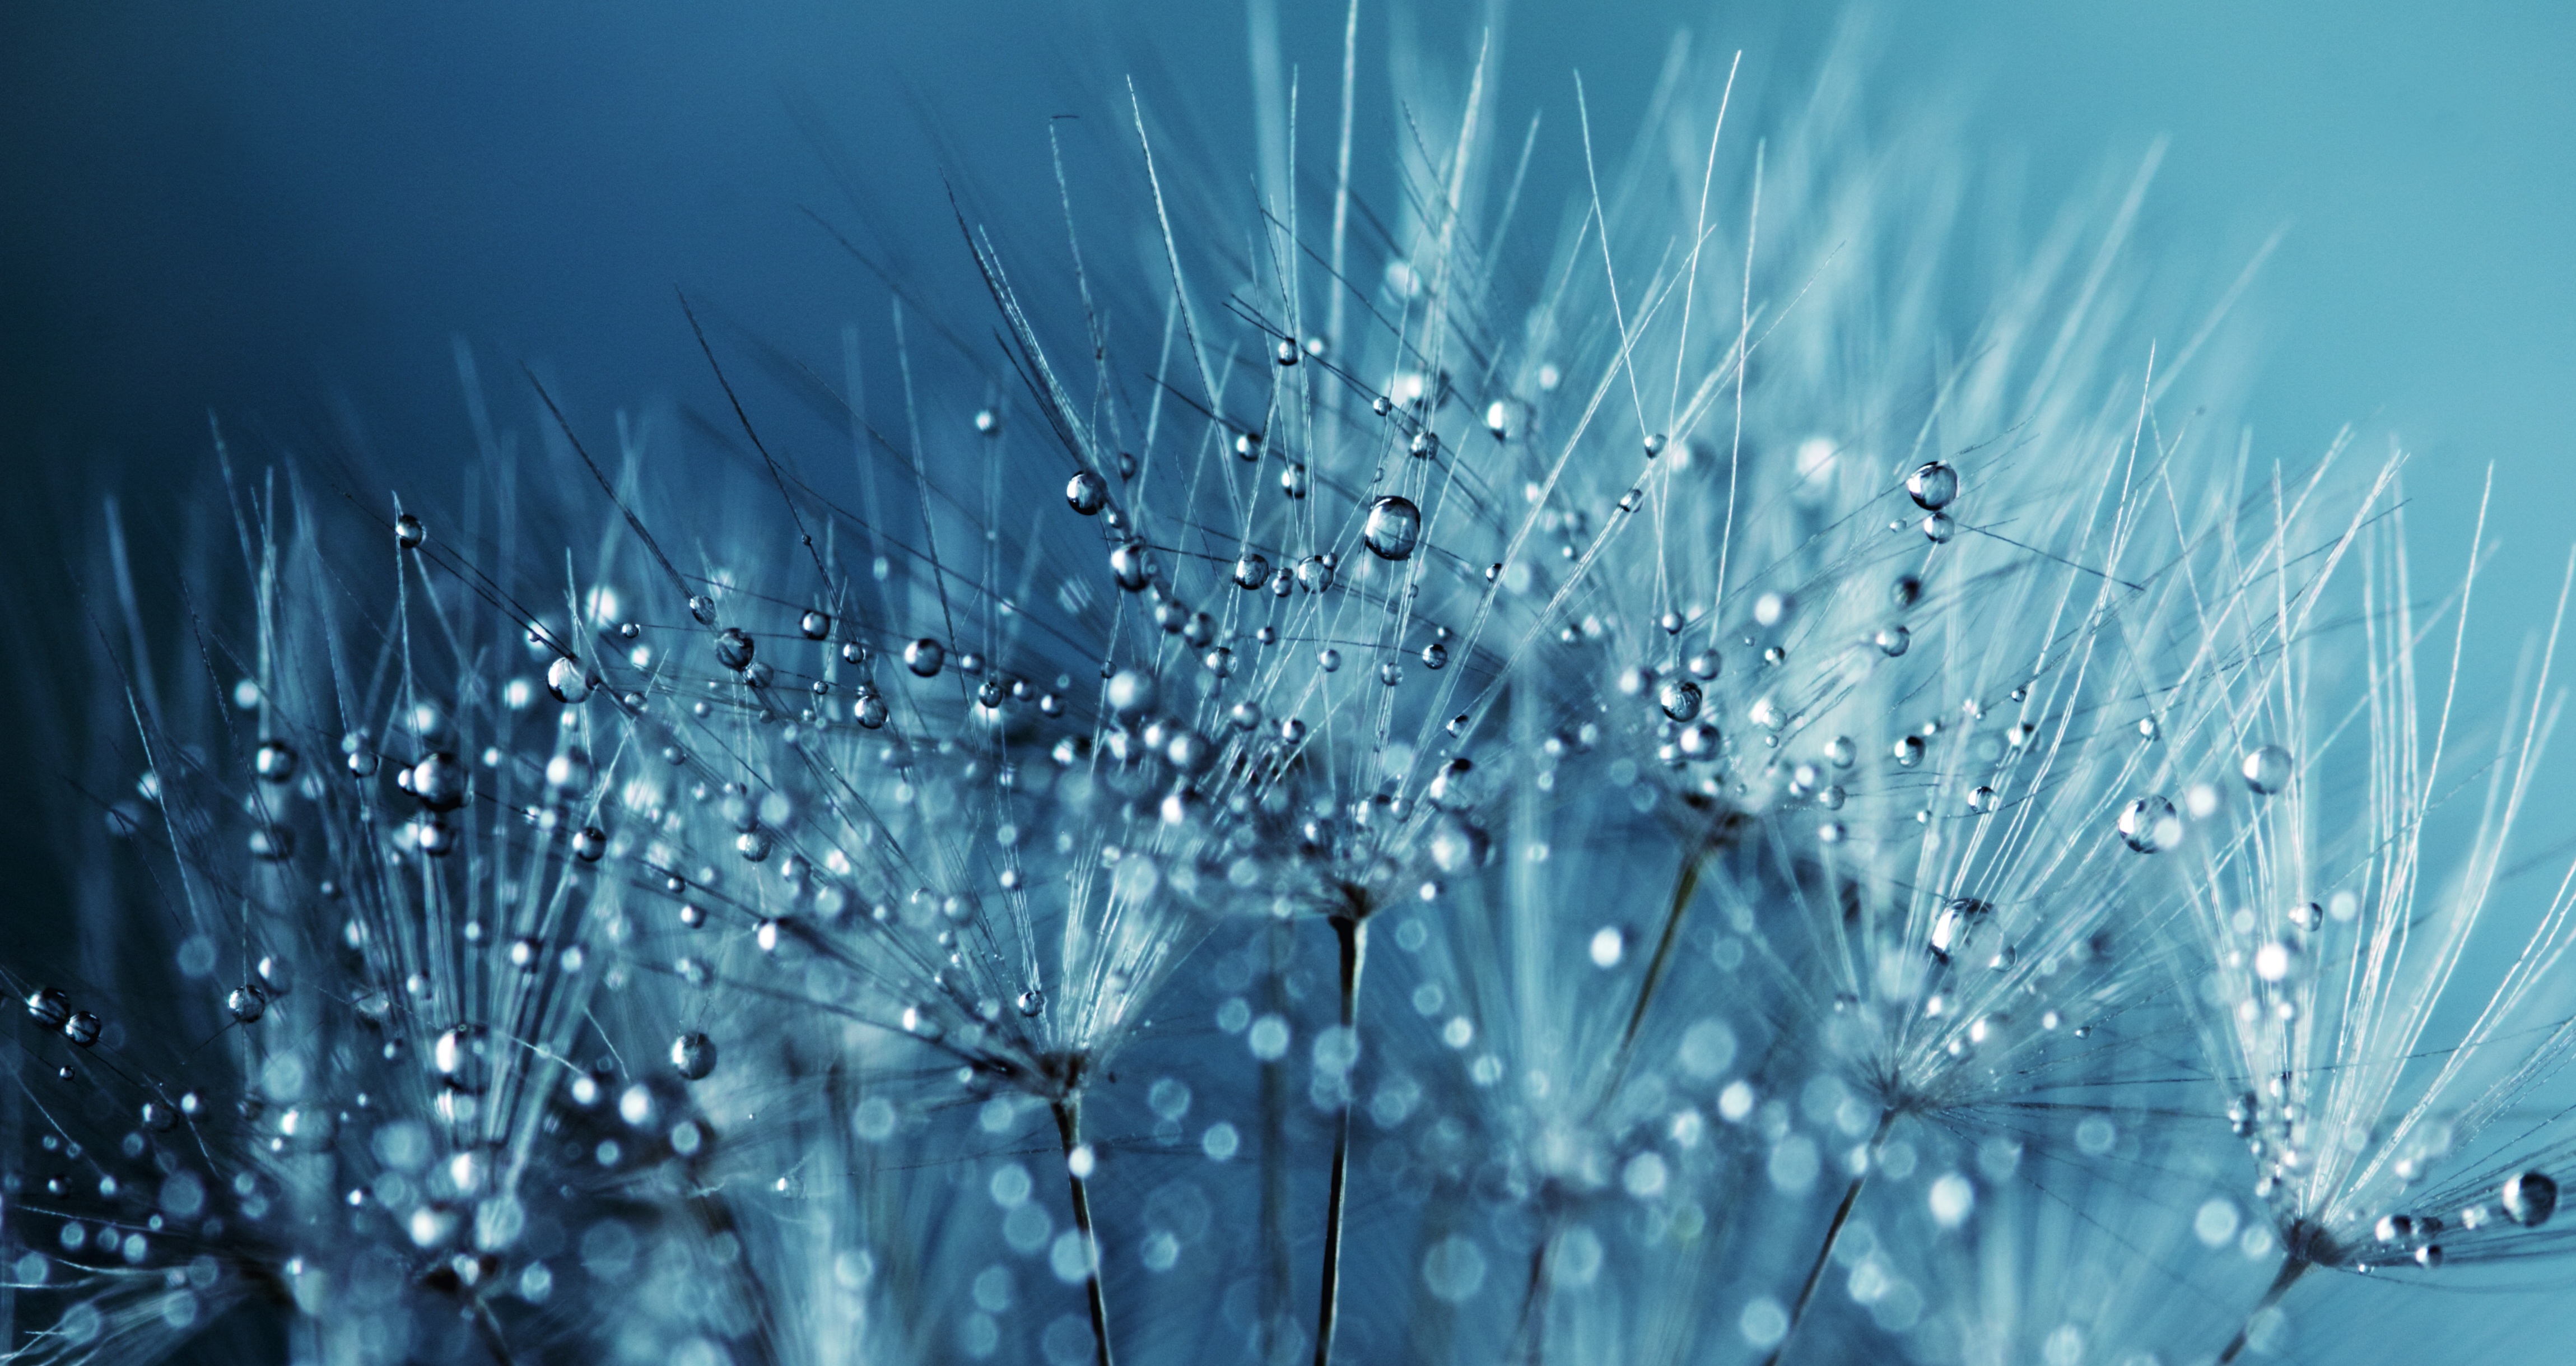
water, nature, branch, blossom, snow, winter, drop, dew, liquid, light, growth, plant, dandelion, stem, morning, flower, raindrop, clock, wind, frost, wet, flying, summer, ice, pollination, spring, green, fluffy, macro, fresh, blue, freedom, garden, flora, season, life, weed, close up, seeds, droplets, drops, purity, softness, moisture, freezing, macro photography, blowball, fragility